Galápagos Islands

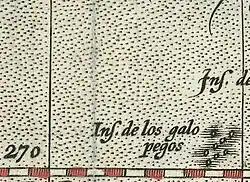
Detail of the Galápagos on Abraham Ortelius's 1570 map of the Americas

Most of the Galápagos is covered in semi-desert vegetation, including shrublands, grasslands, and dry forest. A few of the islands have high-elevation areas with cooler temperatures and higher rainfall, which are home to humid-climate forests and shrublands, and montane grasslands ("pampas") at the highest elevations. There are about 500 species of native vascular plants on the islands, including 90 species of ferns. About 180 vascular plant species are endemic.